USS Amesbury

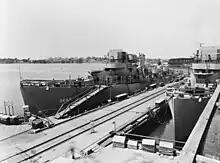
"Amesbury" fitting out in 1943.

One week later, on 20 November, "Amesbury" commenced operation with Task Force 69 on trans-Atlantic convoy escort runs and later joined Task Group (TG) 21.9 in similar work. She operated in this capacity through the spring of 1943. During this time, she served as flagship for Commander, Escort Division 19, commanded by Commander H. W. Howe, on four round-trip voyages to Londonderry, Northern Ireland, and one to Greenock, Scotland. At this time, CortDiv 19 consisted of the destroyer escorts "Amesbury", , , , , and . On 10 May 1944, "Amesbury's" captain "fleeted up" to ComCortDiv 19, relieving CDR Howe, and LCDR Arthur B. Wilber, USNR, assumed command of the ship.